D-stereospecific aminopeptidase

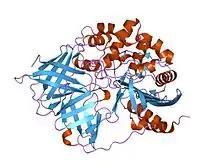
crystal structure of a d-aminopeptidase from "Brucella anthropi"

In molecular biology, D-stereospecific aminopeptidase (D-aminopeptidase) is an enzyme which catalyses the release of an N-terminal D-amino acid from a peptide, Xaa-|-Yaa-, in which Xaa is preferably D-Ala, D-Ser or D-Thr. D-amino acid amides and methyl esters also are hydrolyzed, as is glycine amide.